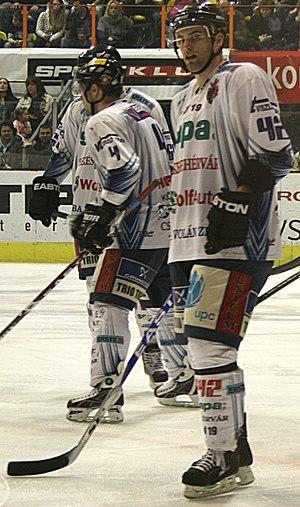
Márton Vas est un joueur professionnel de hockey sur glace hongrois devenu entraîneur.